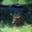
Label: deer